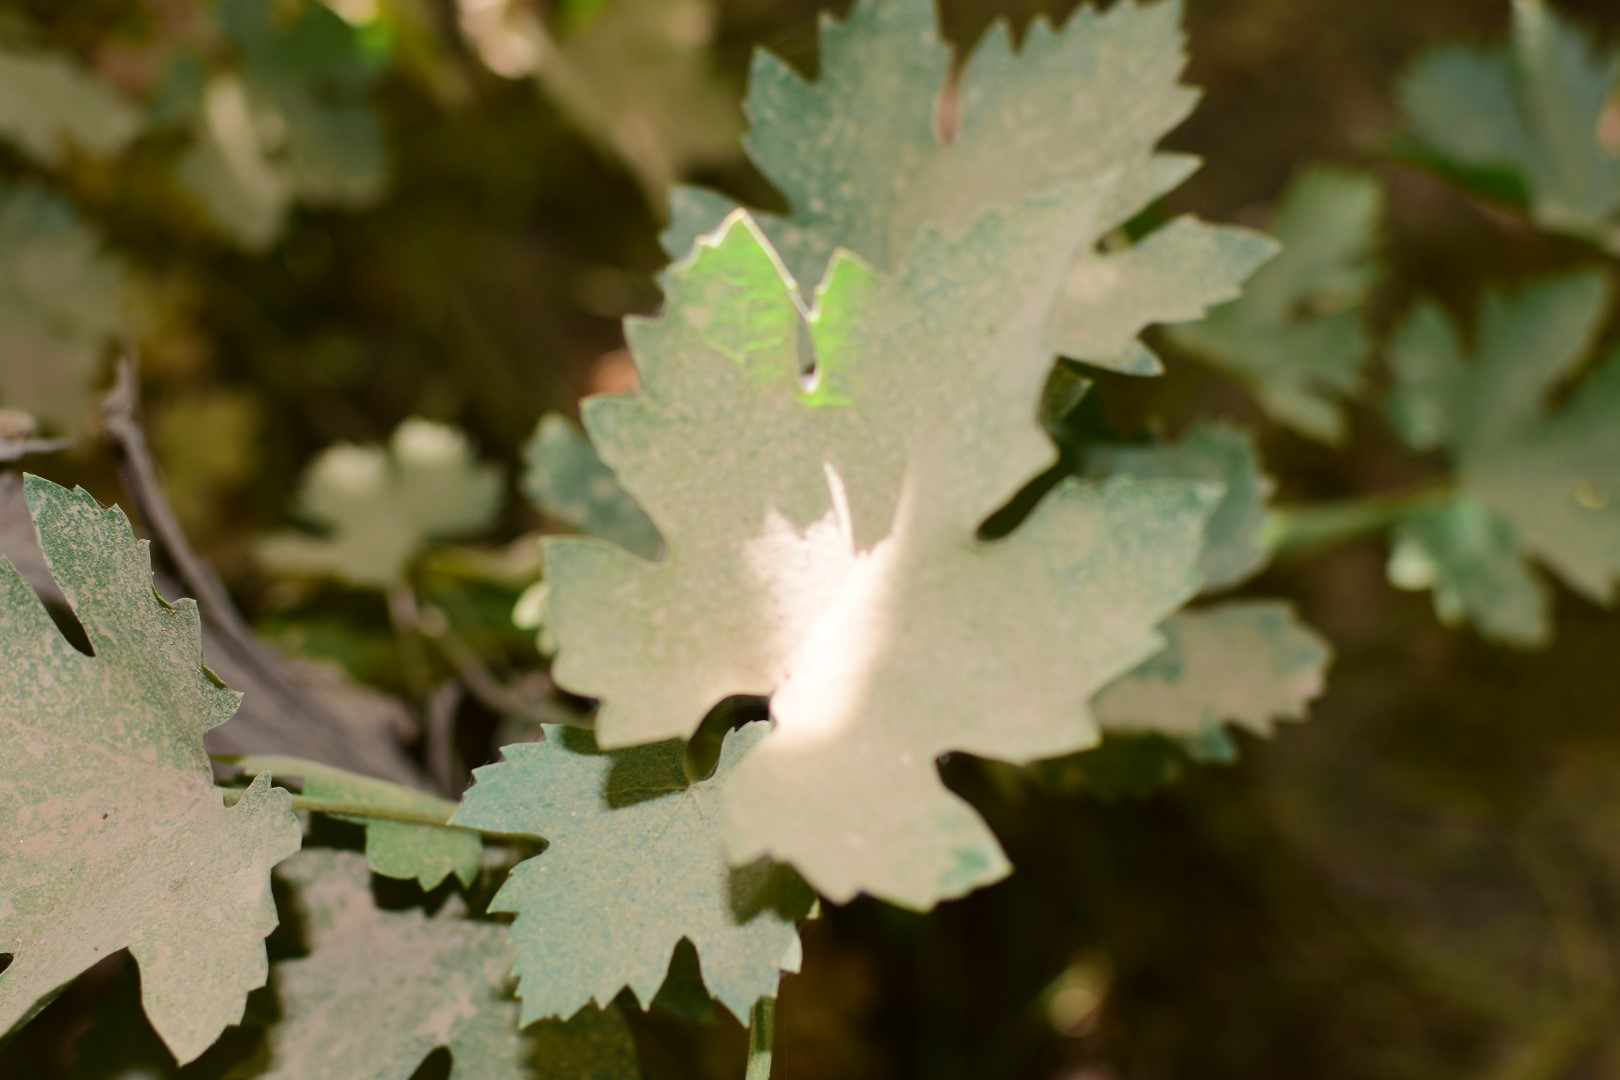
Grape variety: Riasi